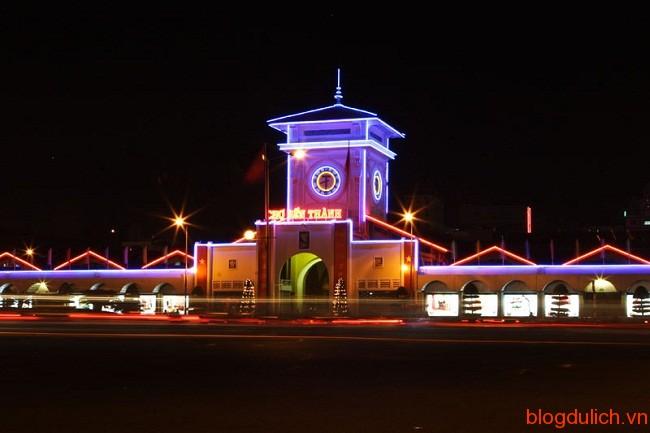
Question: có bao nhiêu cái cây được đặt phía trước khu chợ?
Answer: có hai cái cây được đặt phía trước khu chợ